Sylvester Millard House

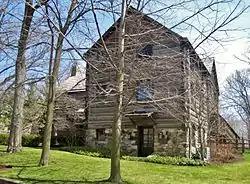

The Sylvester Millard House is a historic log house in Highland Park, Illinois, United States. Built in 1893 for a Chicago lawyer, the house was designed by William W. Boyington and remained in the family until the 1990s.